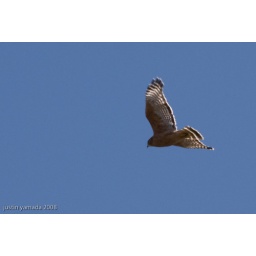
not in the tree next door to my parents back yard